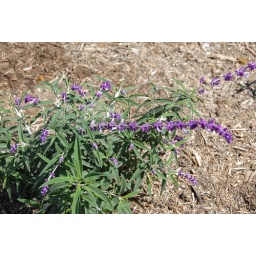
Another effort of the Green Port program, is the installation of water wise plants in some Port operated parks. (Courtesy: Dale Frost)